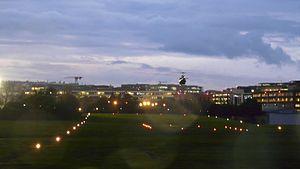
Un hélicoptère au décollage à Issy les Moulineaux
L'héliport de Paris - Issy-les-Moulineaux est un héliport situé à Paris, au sud de la porte de Sèvres et du boulevard périphérique, dans une zone constituant une extension du 15ᵉ arrondissement limitrophe de la commune d'Issy-les-Moulineaux. Ce lieu est célèbre pour avoir contribué à l'histoire de l'aéronautique au début du XXᵉ siècle. Il est actuellement exploité par Paris Aéroport.